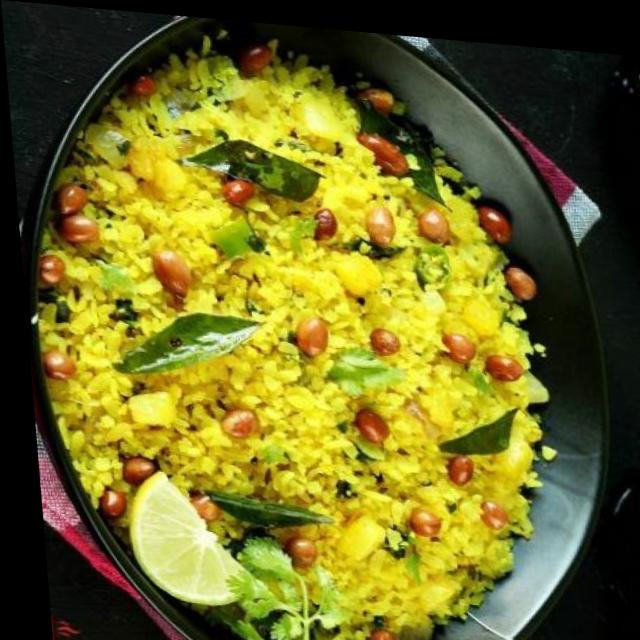
Dish: poha